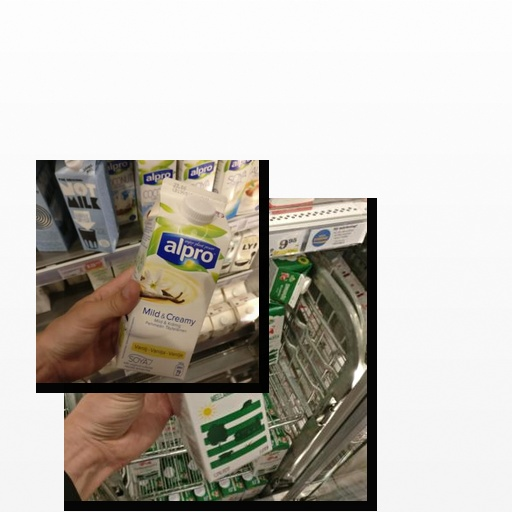
Food items: vanilla_soy_yogurt, milk